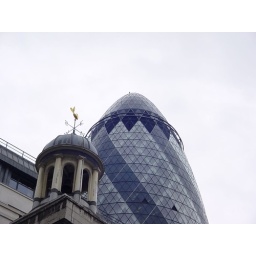
The building towers over everything in the nearby area.